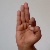
The image shows a hand gesture representing the letter 'F' in Indian Sign Language.